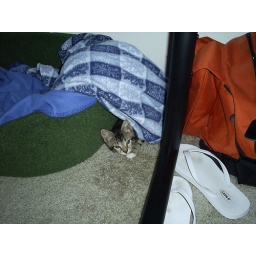
The dog would love to be sleeping in that basket, but she dives under the blankets and torments him.